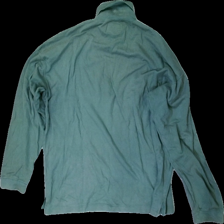
View: back
Type: Top
Category: Men
Brand: Not in the list
Material: 100% Cotton
Cut: Regular, Turtle neck
Stains: Minor
Damage: stains
Damage location: top center
Price range: 100-150
Recommended usage: Reuse
Description: green top with poloneck
Comment: washed out